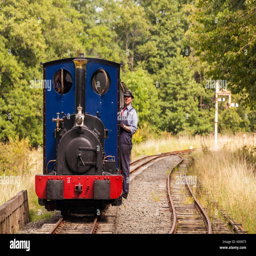
steam train on the railway